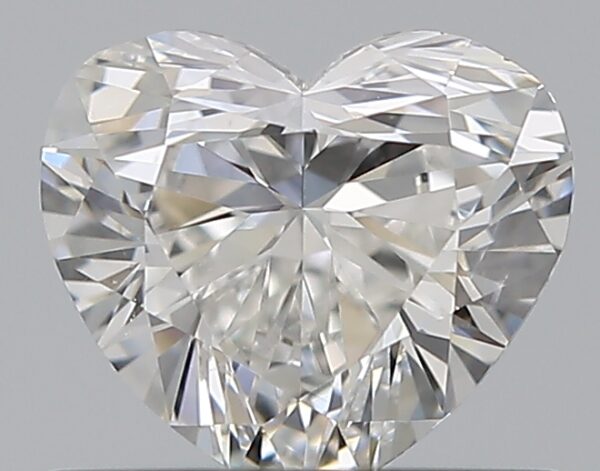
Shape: heart
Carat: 0.52
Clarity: VS2
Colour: G
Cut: EX
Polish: EX
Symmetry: VG
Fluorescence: F
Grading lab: GIA
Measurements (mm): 4.91 x 5.55 x 3.12